Geoffrey de Havilland

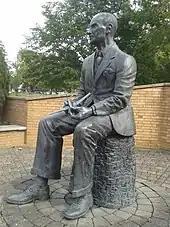
Statue at the University of Hertfordshire, Hatfield

De Havilland retired from active involvement in his company in 1955, though remaining as president. He continued flying up to the age of 70 making his final flight in a DH85 Leopard Moth, G-ACMA. He died aged 82, of a cerebral haemorrhage, on 21 May 1965 at Watford Peace Memorial Hospital, Hertfordshire.